Symbols of Ukrainian people

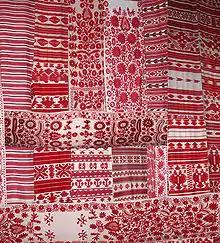
Rushnyk

Wreath is the symbol of life, destiny, life strength; symbol of virginity. Wreath is also a symbol of excellence.